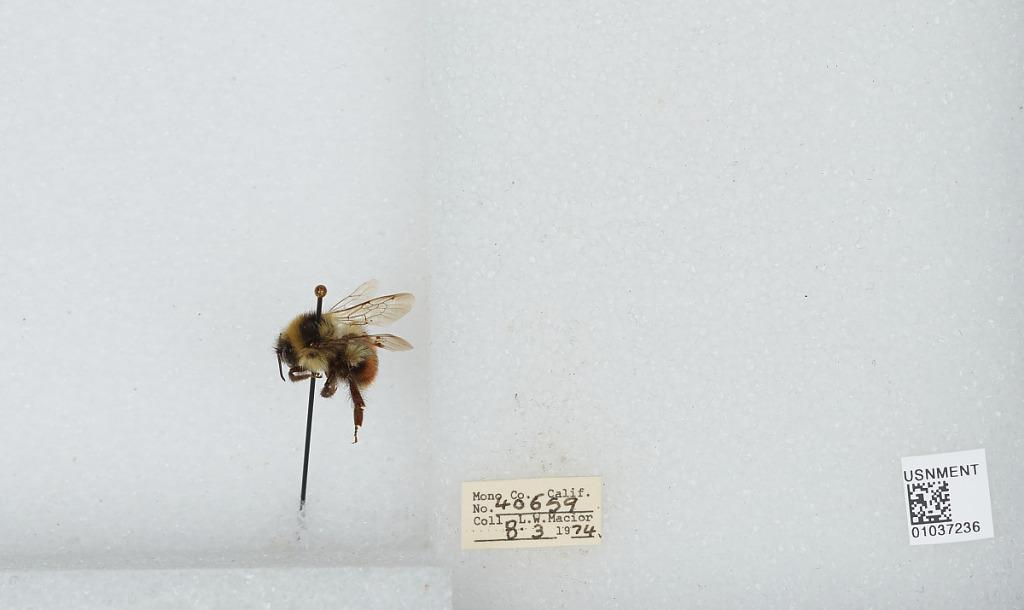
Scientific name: Bombus (Cullumanobombus) rufocinctus Cresson
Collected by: L. Macior
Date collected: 1974-8-3
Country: United States
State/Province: California
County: Mono
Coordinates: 37.92, -118.87